Enzo Amore

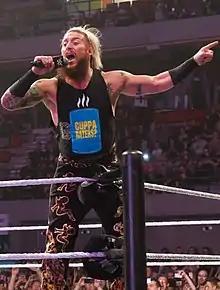
Amore in May 2017

On July 19 at the 2016 WWE draft, Enzo and Cass were drafted to the Raw brand. Enzo and Cass then proceeded to feud with Chris Jericho and Kevin Owens, which culminated at SummerSlam, where the two lost to Jericho and Owens. On the November 7 episode of "Raw", Enzo and Cass joined Team Raw for the Survivor Series Tag Team Elimination match at Survivor Series, during which Team Raw defeated Team SmackDown. On the November 21 episode of "Raw", after Amore was locked out of the locker room naked by Cass as a practical joke and ran into Lana in the hallway, her husband Rusev challenged Amore to a match later that night, in which Amore was quickly defeated. On the December 5 episode of "Raw", after Amore stood up for Lana after seeing her and Rusev argue backstage, Lana invited Amore to her hotel room. Later that night, this was revealed to be a trap when Rusev attacked Amore in the hotel room. Over the following weeks, Enzo and Cass feuded with Rusev and Jinder Mahal. On January 29, 2017, Amore participated in the Royal Rumble match, entering at number 27 but was eliminated by Brock Lesnar. At WrestleMania 33, Enzo and Cass competed in a fatal-four-way ladder match for the Raw Tag Team Championship against defending champions Luke Gallows and Karl Anderson, Cesaro and Sheamus, and the returning The Hardy Boyz, where The Hardy Boyz emerged victorious. The following night on "Raw", Amore and Cass were defeated by Cesaro and Sheamus in a tag team match to determinate the number one contenders for the Raw Tag Team Championship.